Jinzha

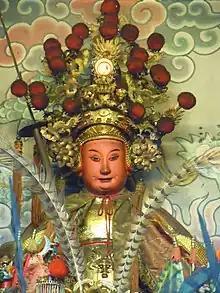
Statue of Jinzha, the Great Crown Prince Marshal in the Gangwei Prince Temple, Taichung City

Jinzha was born to General Li Jing and Lady Yin. The eldest brother of Nezha and Muzha, Jinzha had been a disciple of Wenshu Guangfa Tianzun and Yuanshi Tianzun. He descended from the mountain to assist King Wu in overthrowing King Zhou of Shang. His character is characterized as calm and rational, and he displayed military tactics and strategic planning, likely inheriting the wisdom of his master, Wenshu Guangfa Tianzun.